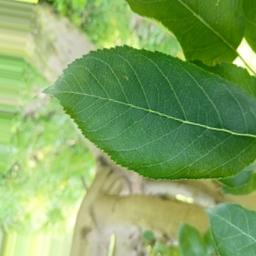
Label: Healthy